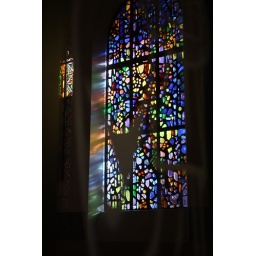
stained glass with window etching in foreground